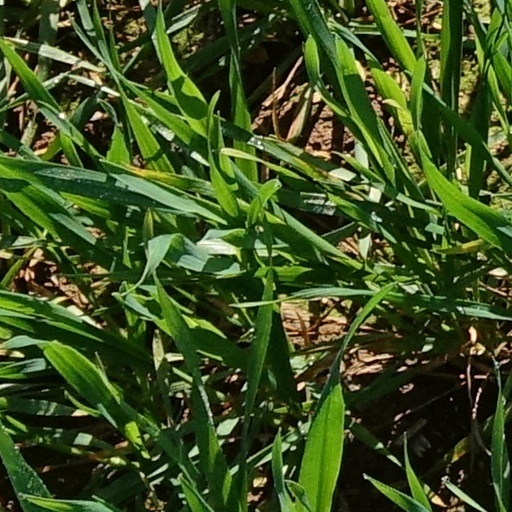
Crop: wheat